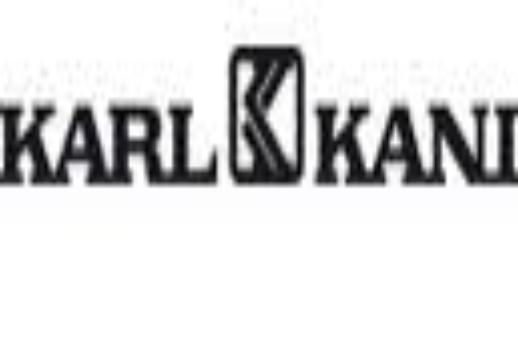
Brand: Karl Kani-2
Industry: Clothes